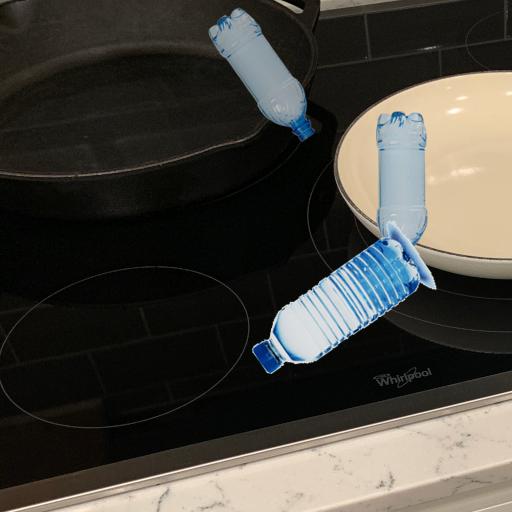
Label: bottles